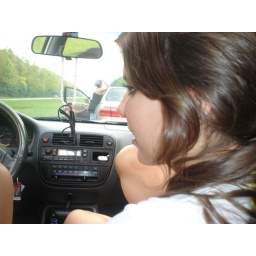
to be camera rapey on Kendels face..but that women in the background was white with black women fingernails..priceless..